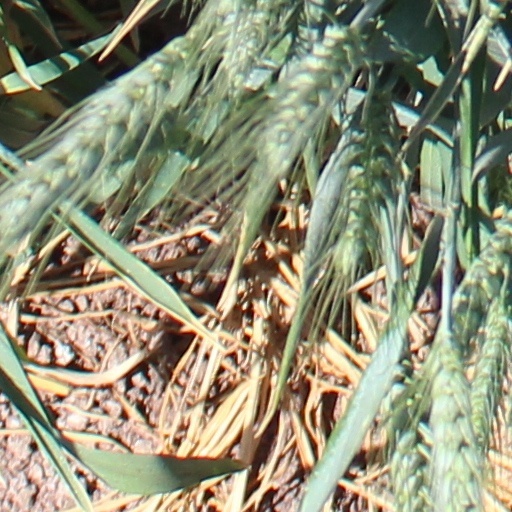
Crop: wheat